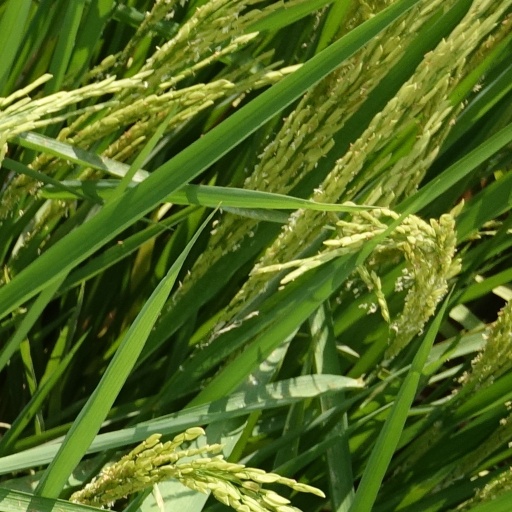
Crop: rice